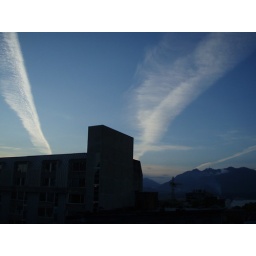
View from my office window in Vancouver.